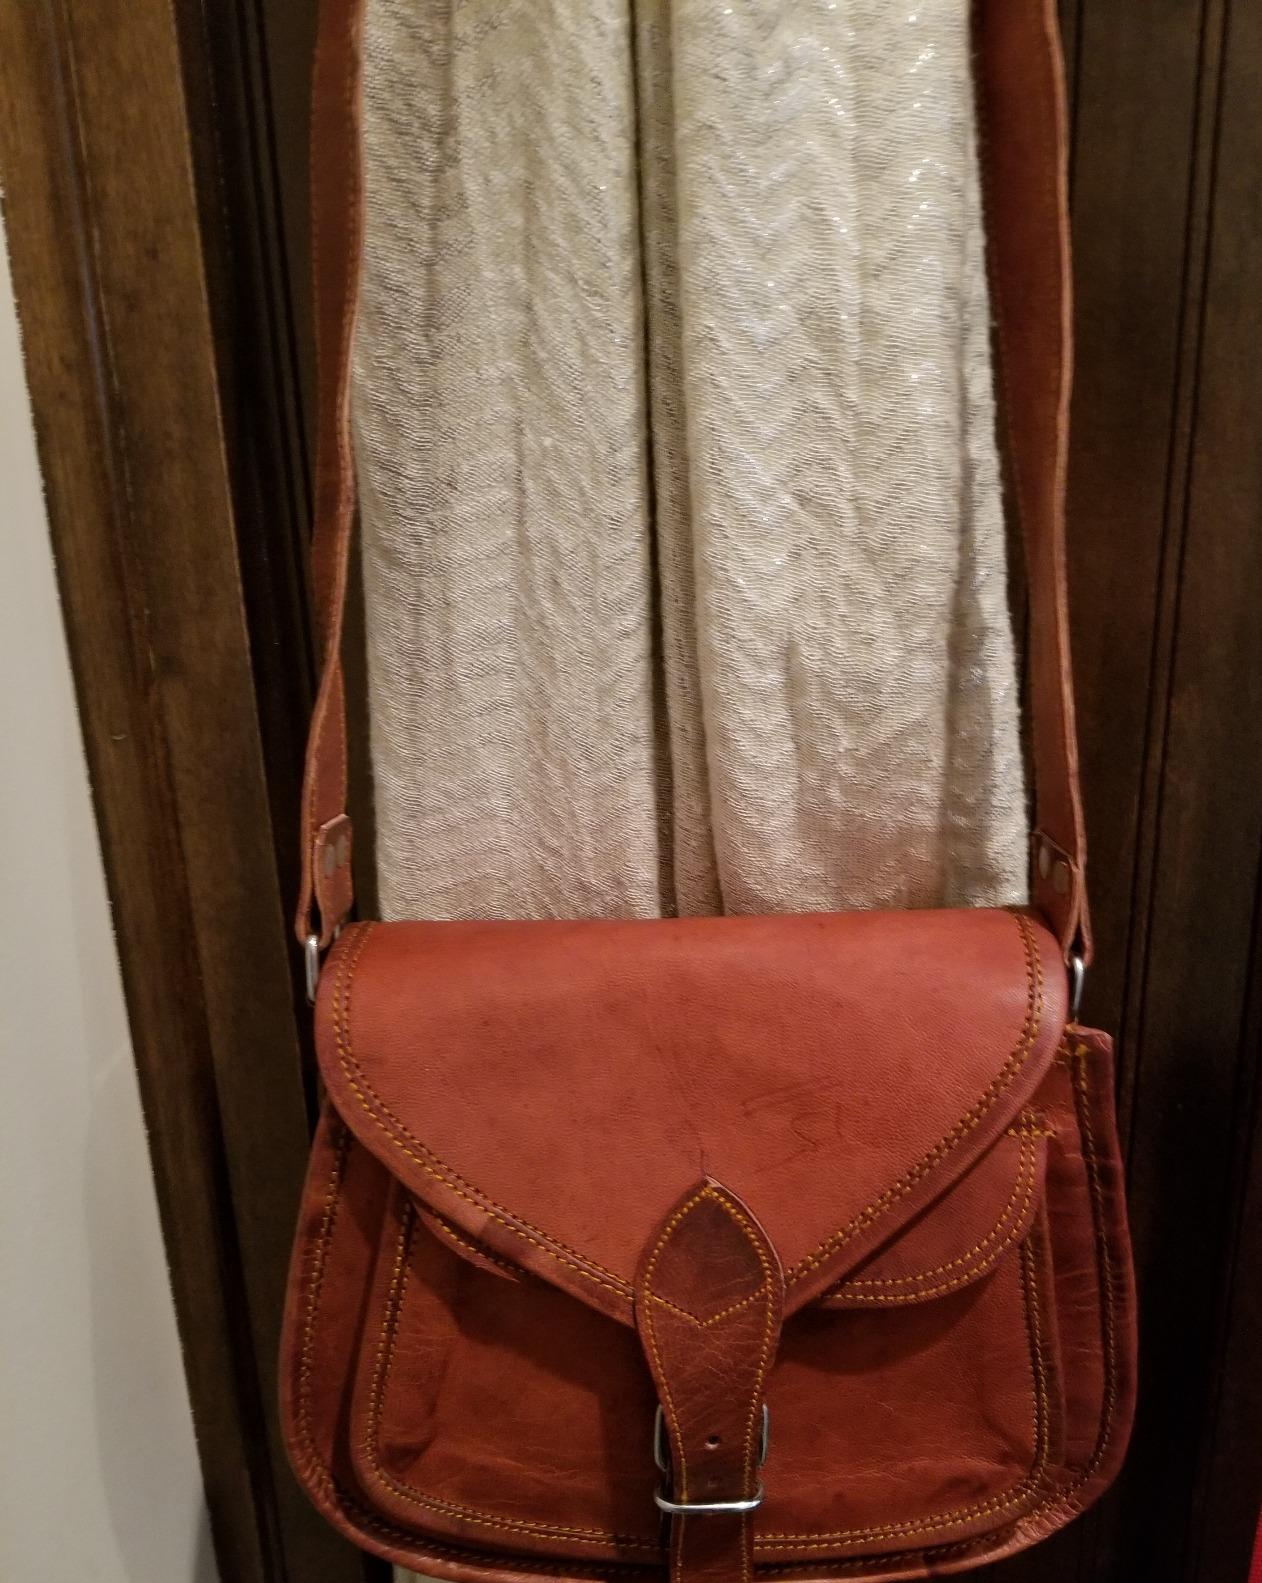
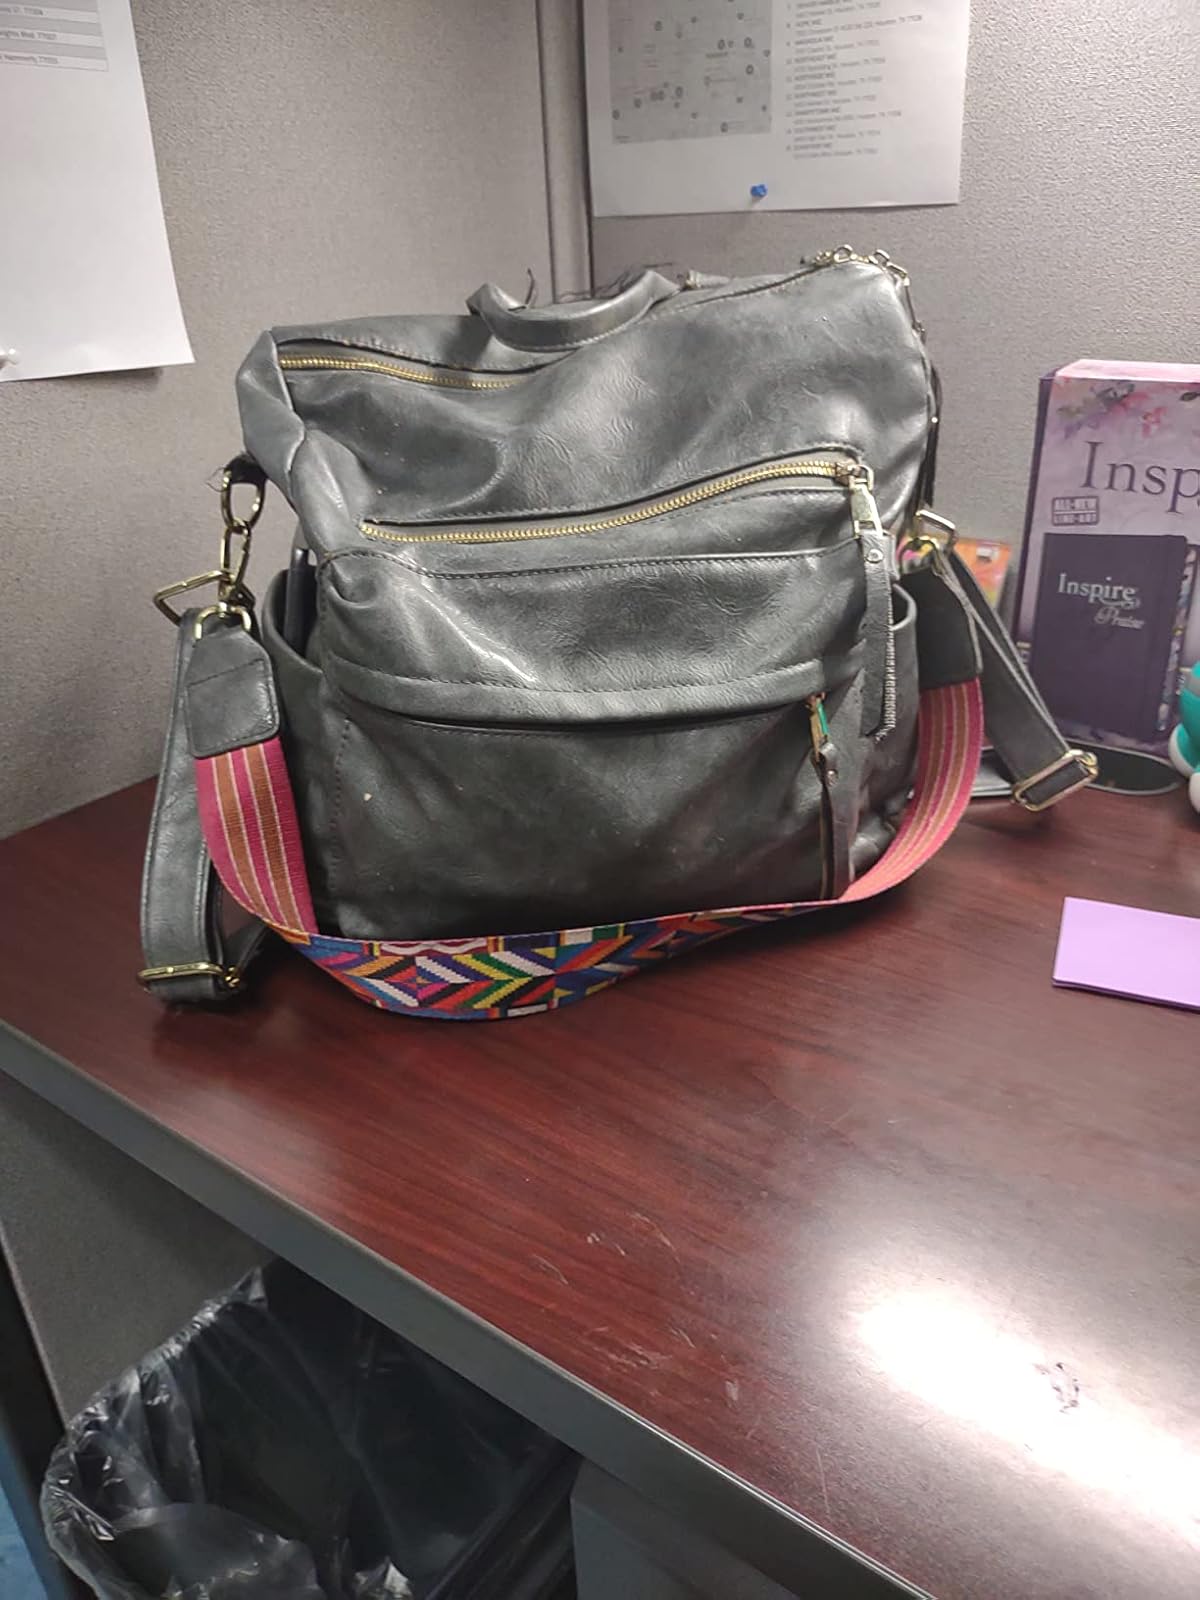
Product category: accessories_handbag
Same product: no